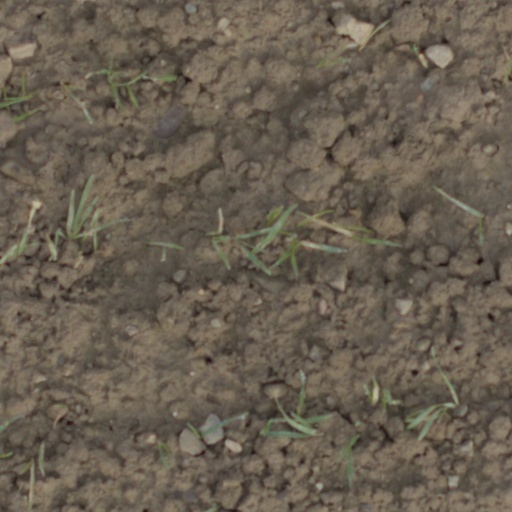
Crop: wheat